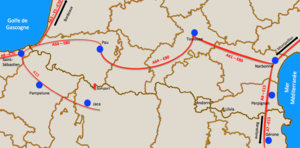
Autoroutes dans la zone pyrénéenne
La frontière entre l'Espagne et la France est la frontière internationale terrestre et maritime séparant les deux pays, de l'Atlantique à la Méditerranée. Courant sur 623 kilomètres le long des Pyrénées, et interrompue par la principauté d'Andorre, c'est la plus longue frontière terrestre de la France métropolitaine.
Selon l'ARAFER, l'Occitanie compte 3932 kilomètres de réseau ferré dont 3% de LGV et 141 543 kilomètres de réseau routier dont 1 % d'autoroutes.